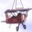
Label: airplane